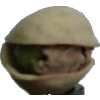
Label: pistachio